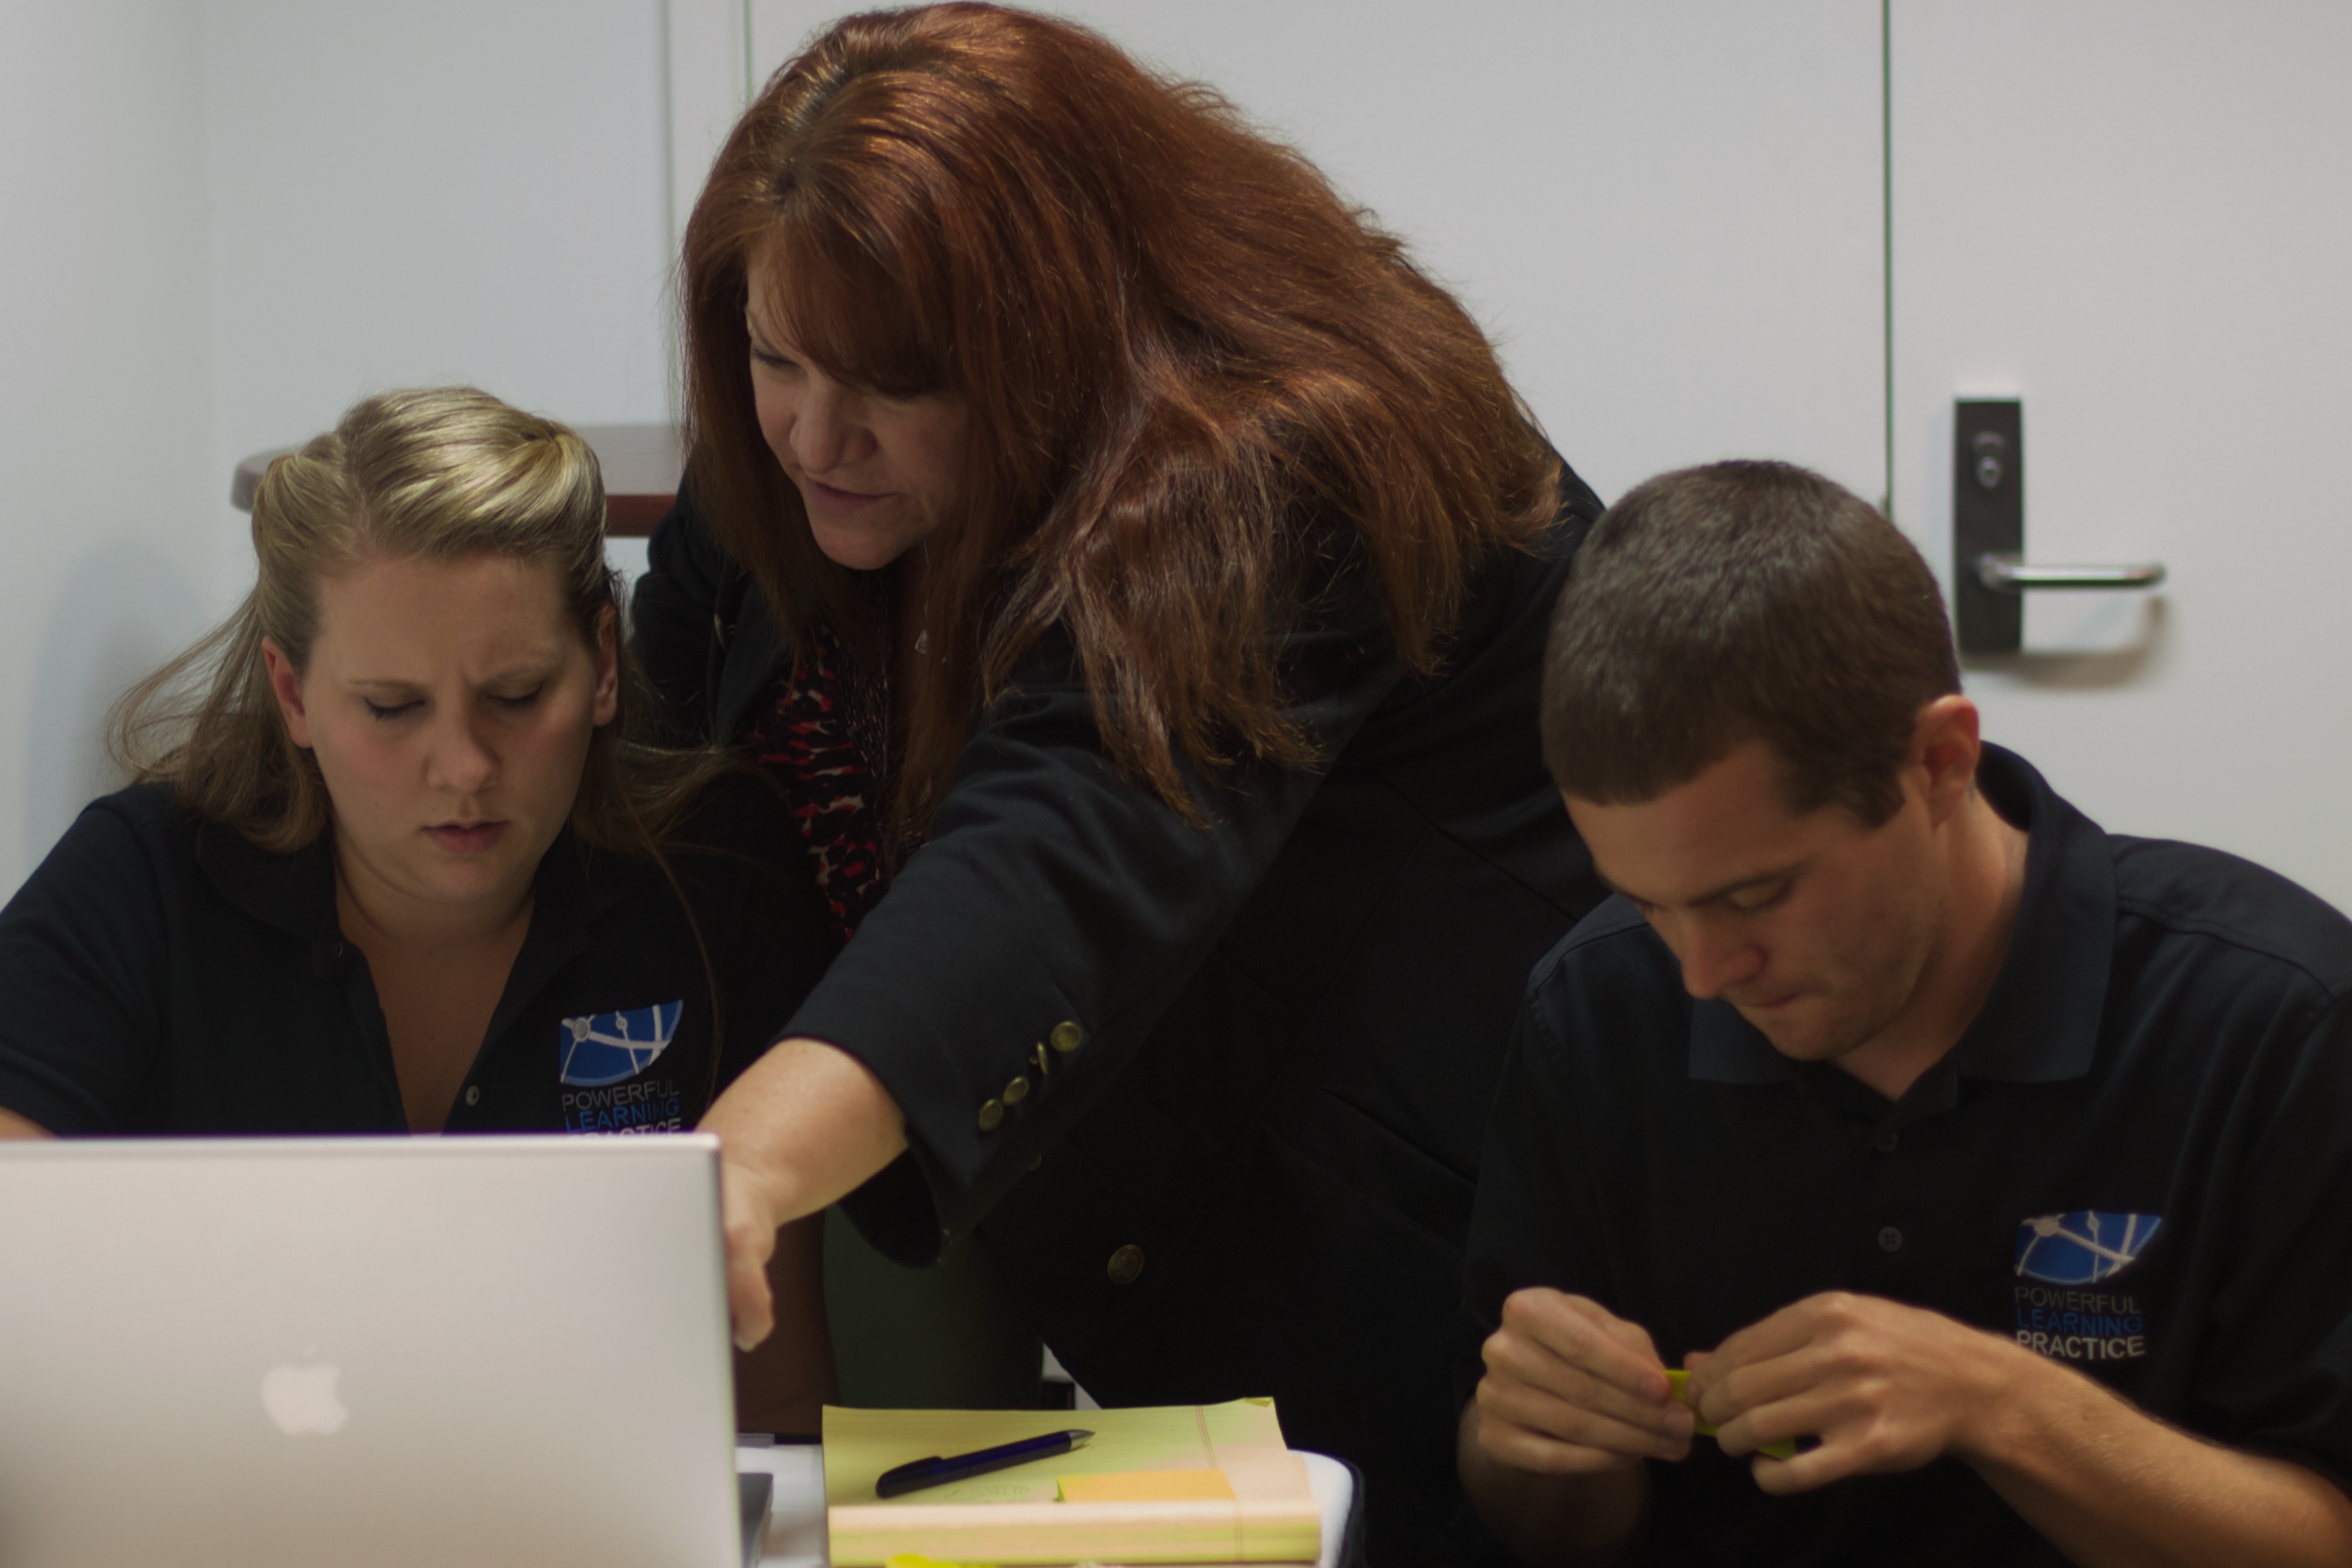
person, auodyssey, plpconnectu